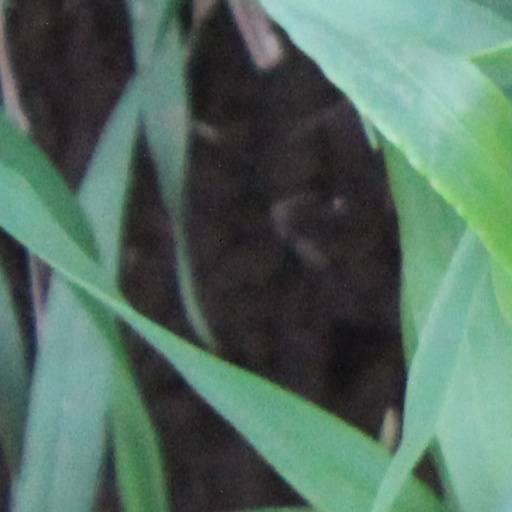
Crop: wheat